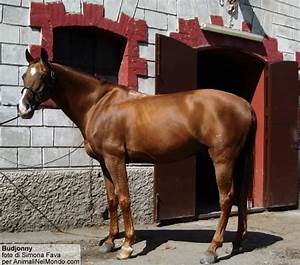
Label: horse